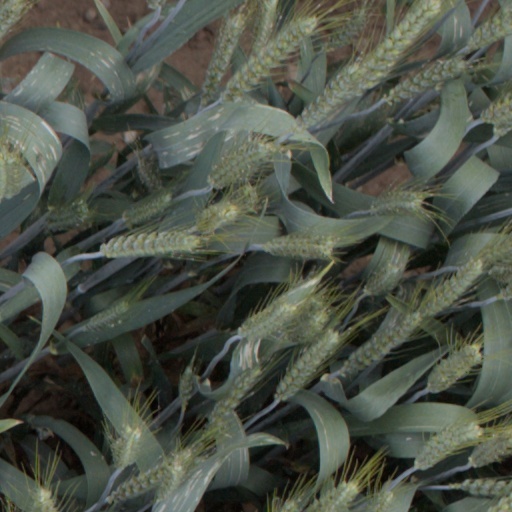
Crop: wheat